Describe the emotion expressed in this image:  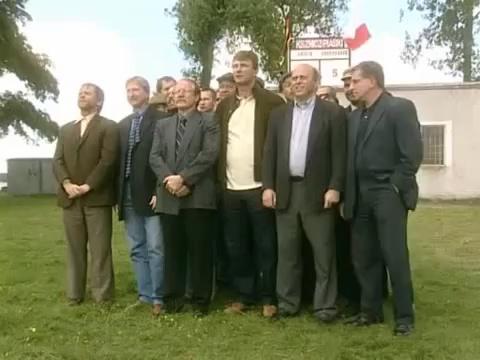
This person displays Fear, valence and arousal with moderate intensity.